Tarquinia

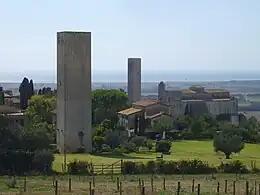
The church of Santa Maria di Castello.

The Italian wine DOC of Tarquinia produces red and white "frizzante" style wine. The grapes are limited to a harvest yield of 12 tonnes/ha with finished wines needing a minimum 10.5% alcohol level. The reds are a blend of at least 60% Sangiovese and/or Montepulciano, up to 25% Cesanese and up to 30% of other local red grape varieties such as Abbuoto. The whites are composed of at least 50% Trebbiano and/or Giallo, up to 35% Malvasia and up to 30 other local grape varieties with the exception of Pinot grigio that is specifically excluded from the DOC wines of Tarquinia.